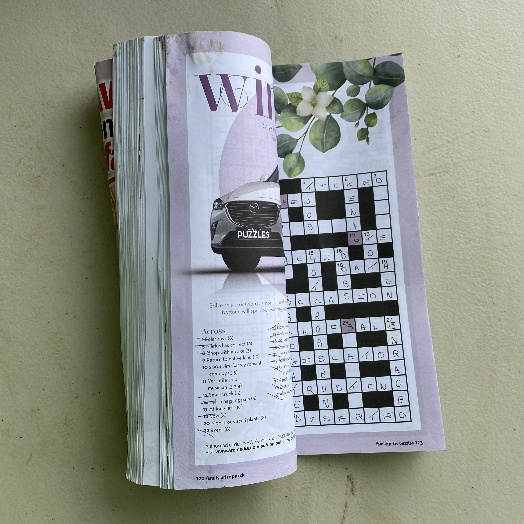
Label: Paper